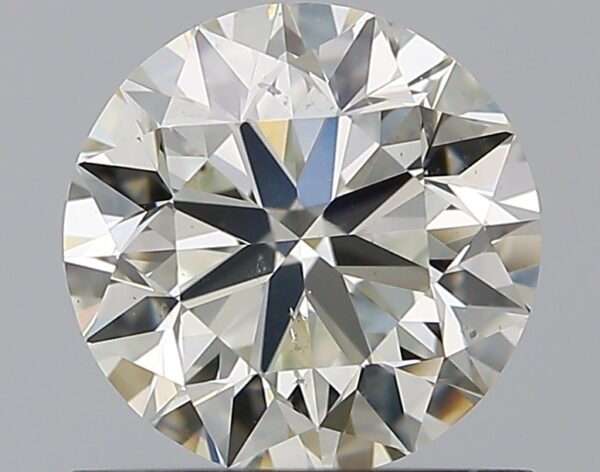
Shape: round
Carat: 0.9
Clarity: SI1
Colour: L
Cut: VG
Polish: EX
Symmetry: EX
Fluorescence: F
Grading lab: GIA
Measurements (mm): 5.99 x 6.04 x 3.86